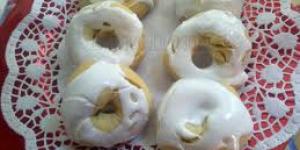
rosquillas de san blas